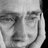
Emotion: sad